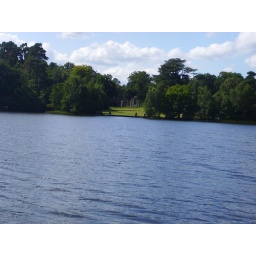
A rural lake in South-East England, surrounded by trees and bushes.